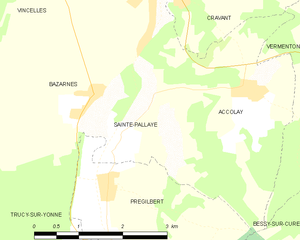
Carte des communes françaises Sainte-Pallaye